Luise Rainer

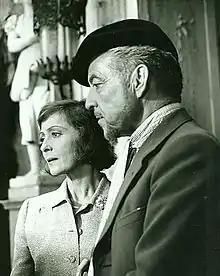
Rainer in the TV series "Combat!", episode "Finest Hour" (1965), publicity still

Rainer took her oath of allegiance to the United States in the 1940s, but she and Knittel lived in the UK and Switzerland for most of their marriage. Robert Knittel died in 1989. The couple had one daughter, Francesca Knittel, now known as Francesca Knittel-Bowyer. Rainer had two granddaughters, Luisa and Nicole, and two great-grandchildren, Luca and Hunter.